Boeing B-52 Stratofortress

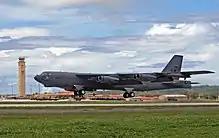
A B-52H Stratofortress of the 2nd Bomb Wing takes off from Andersen Air Force Base, Guam

Beginning in late 1965, a number of B-52Ds underwent "Big Belly" modifications to increase bomb capacity for carpet bombings. While the external payload remained at 24 of or bombs, the internal capacity increased from 27 to 84 for bombs, or from 27 to 42 for bombs. The modification created enough capacity for a total of using 108 bombs. Thus modified, B-52Ds could carry more than B-52Fs. Designed to replace B-52Fs, modified B-52Ds entered combat in April 1966 flying from Andersen Air Force Base, Guam. Each bombing mission lasted 10 to 12 hours and included an aerial refueling by KC-135 Stratotankers. In spring 1967, B-52s began flying from U-Tapao Airfield in Thailand so that refueling was not required.